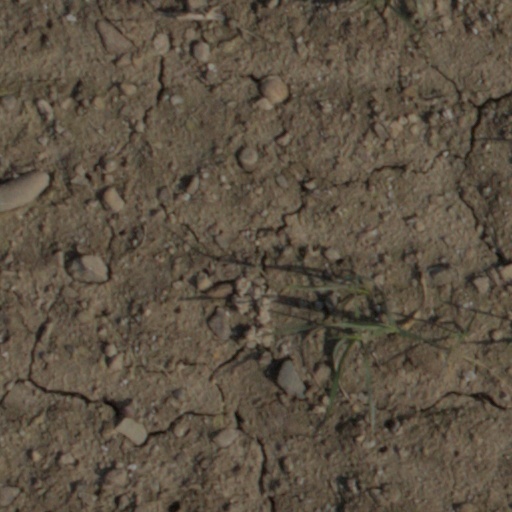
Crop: wheat